Carlos Queiroz

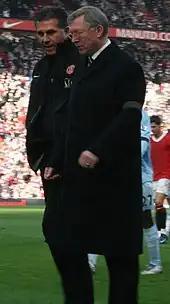
Queiroz with Sir Alex Ferguson during the Manchester derby against Manchester City on 10 February 2008

Queiroz returned to United as Ferguson's assistant in June 2004. Some sources noted the effect of his absence on the club's 2003–04 season, in which they came third in the league and exited early from the Champions League.